War of the Worlds 2: The Next Wave

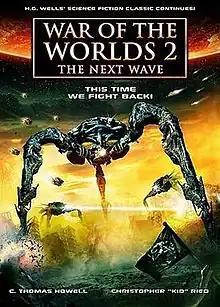
DVD cover

War of the Worlds 2: The Next Wave is a 2008 direct-to-DVD science fiction-thriller film by The Asylum, which premiered on Syfy on Tuesday March 18, 2008, directed by and starring C. Thomas Howell. The film was produced and distributed independently by The Asylum.